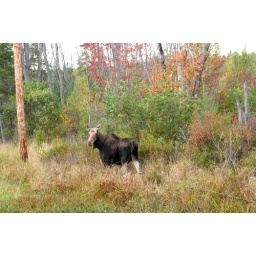
A cow moose along the highway in eastern Vermont.